Nature (philosophy)

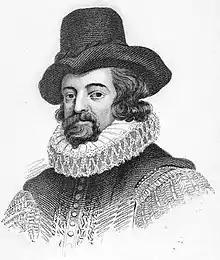
Francis Bacon

In his "Novum Organum" Bacon argued that the only forms or natures we should hypothesize are the "simple" (as opposed to compound) ones such as the ways in which heat, movement, etc. work. For example, in aphorism 51 he writes: